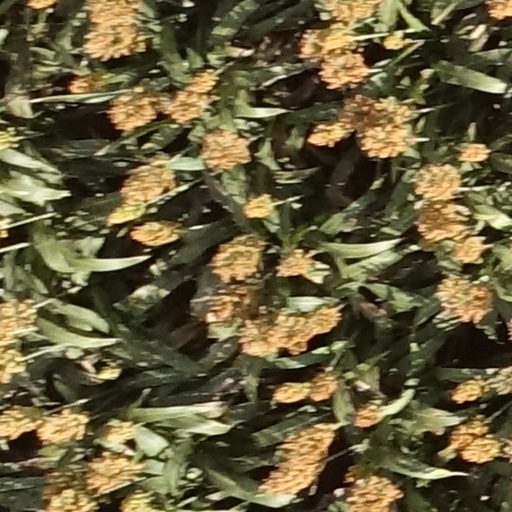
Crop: sorghum